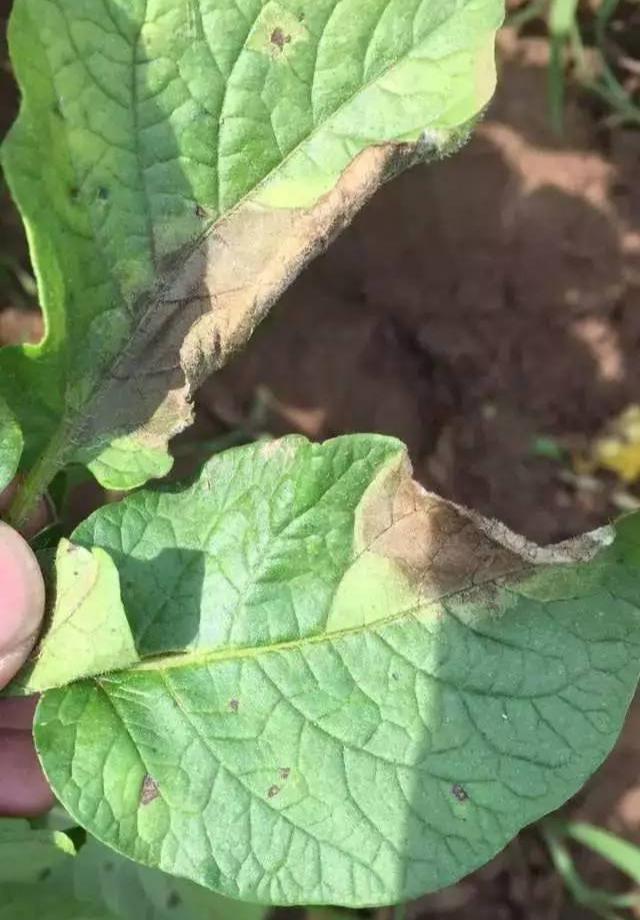
Plant: Potato
Disease: potato late blight